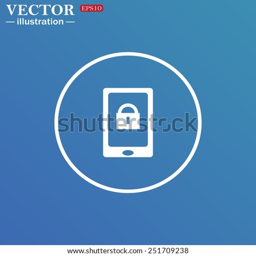
white circle on a blue background .